2022 Italian general election

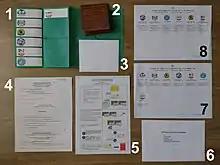
Electoral package sent to an Italian voter in South America

The 400 deputies are to be elected, using mixed-member majoritarian representation, as follows: